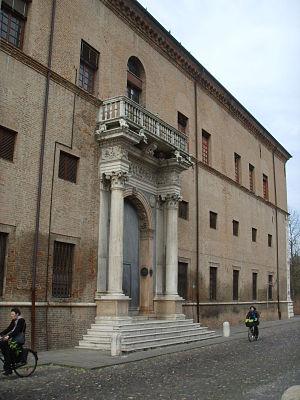
Le palazzo Prosperi-Sacrati est un important édifice situé dans le centre historique de la ville de Ferrare en Émilie-Romagne.
La Renaissance à Ferrare débute réellement lors de la seigneurie de Lionel d'Este. Ses aspects les plus originaux apparaissent au début de la Renaissance italienne avec la célèbre école de Cosmè Tura, Francesco del Cossa et Ercole de 'Roberti. Une deuxième école émerge au XVIᵉ siècle, avec Dosso Dossi.